Eero Vasa

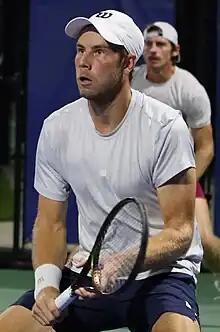
Vasa at the 2023 Cary Challenger II

He has a career high ATP singles ranking of world No. 502 achieved on 21 July 2025. He also has a career high ATP doubles ranking of No. 237 achieved on 24 June 2024.